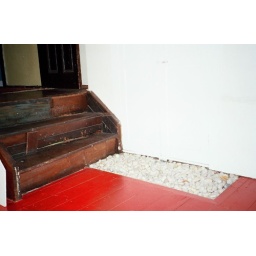
Gravel feature in the lounge room. The red floor boards are quite striking.